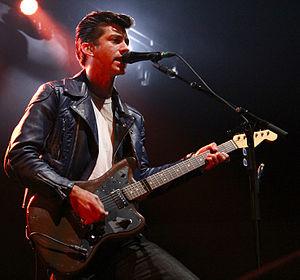
Arctic Monkeys est un groupe de rock britannique, originaire de Sheffield, South Yorkshire, en Angleterre. Il est formé en 2002, plus précisément à High Green, une banlieue de Sheffield. Le groupe est composé d'Alex Turner, de Jamie Cook, de Nick O'Malley, et de Matt Helders. Ancien membre du groupe, Andy Nicholson quitte la formation en 2006, peu après la sortie du premier album.